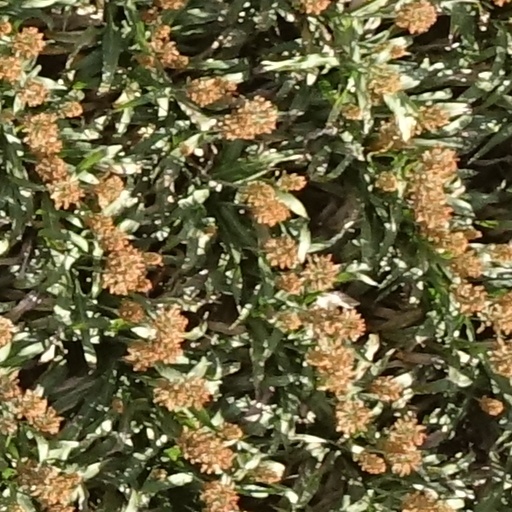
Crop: sorghum